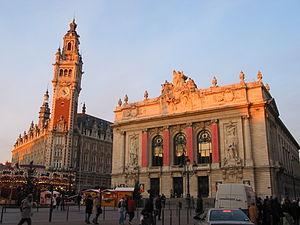
Lille (France), l'Opéra (1914-1923) et le beffroi de la chambre de commerce (1910-1921) - Architecte: Louis Marie Cordonnier.
Le Grand Boulevard est un ensemble de voies de la métropole européenne de Lille qui forme un réseau à trois branches en « Y », reliant Lille à Roubaix et Tourcoing, en rayonnant autour du carrefour du Croisé-Laroche à Marcq-en-Barœul, situé au cœur de l'agglomération.